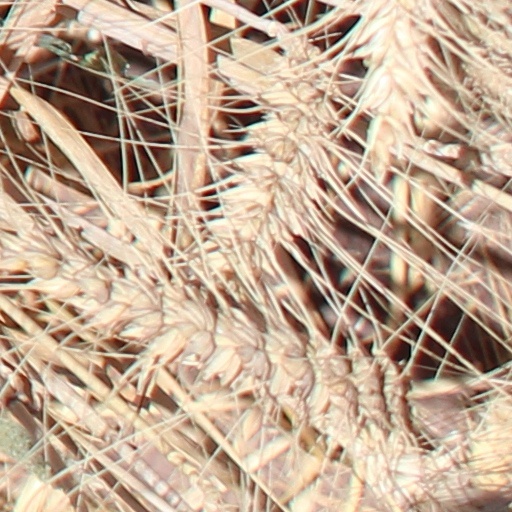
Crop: wheat